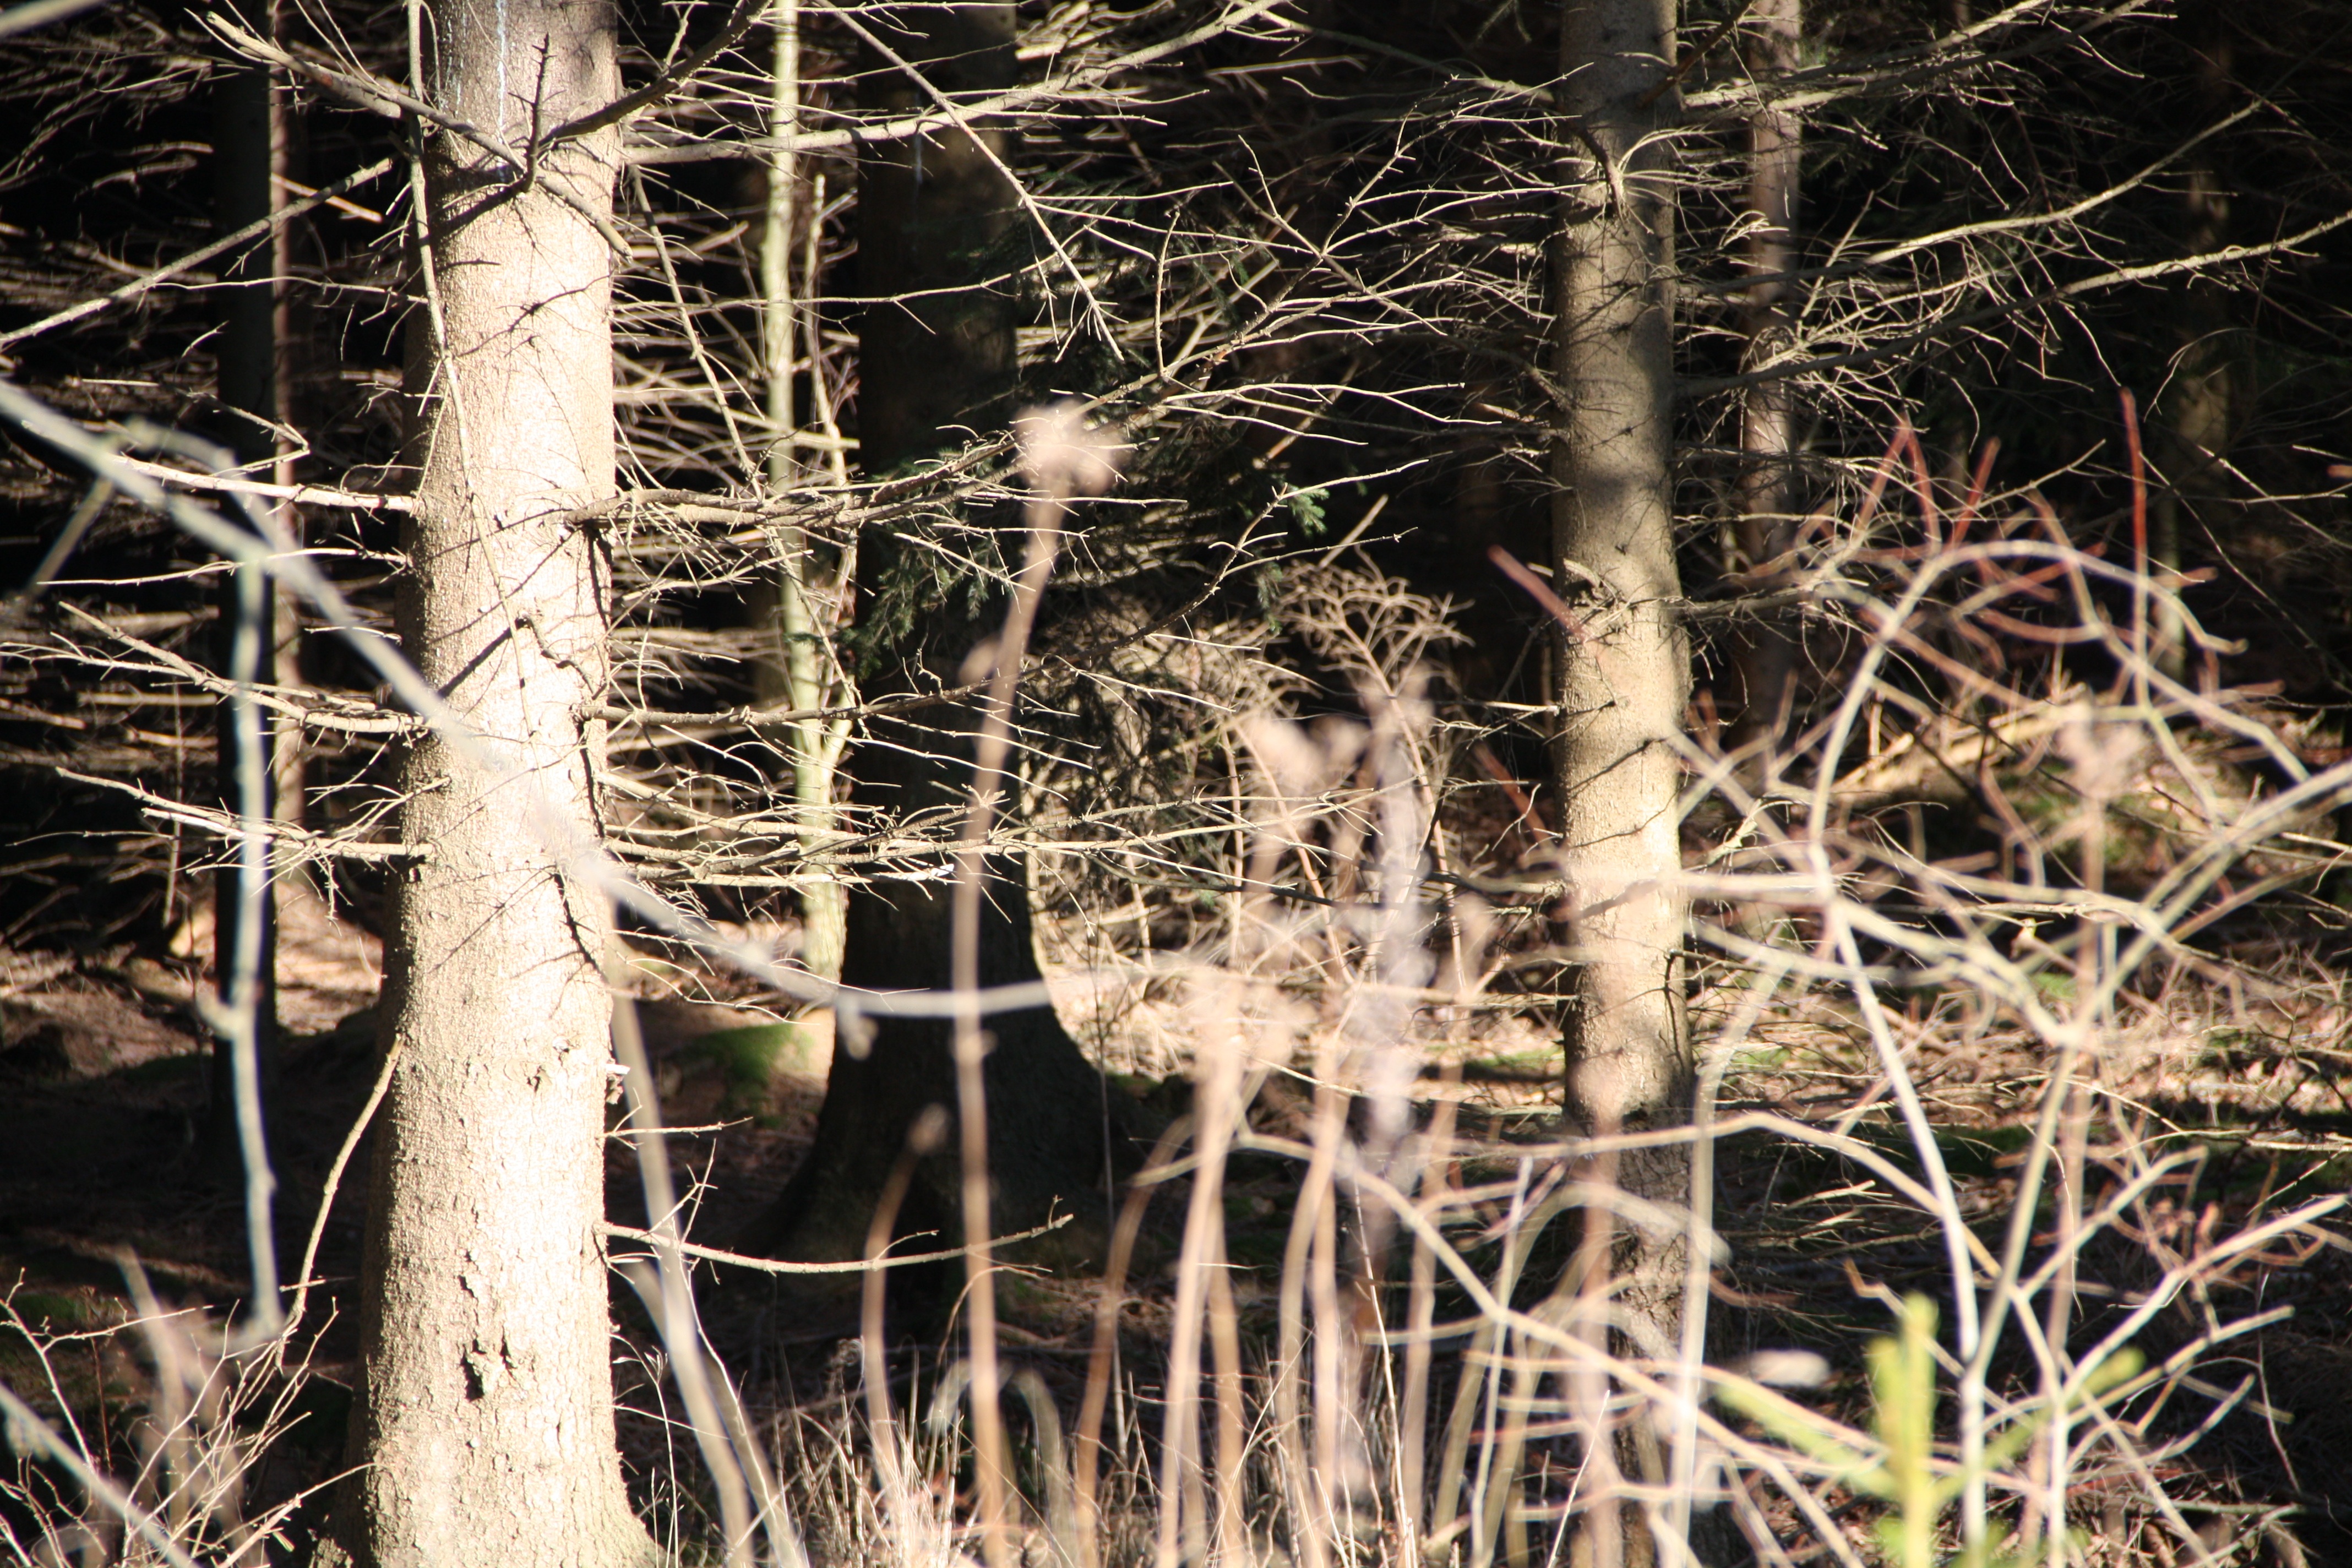
landscape, tree, nature, forest, grass, swamp, branch, winter, plant, wood, sun, wildlife, jungle, flora, wetland, woodland, habitat, natural environment, woody plant